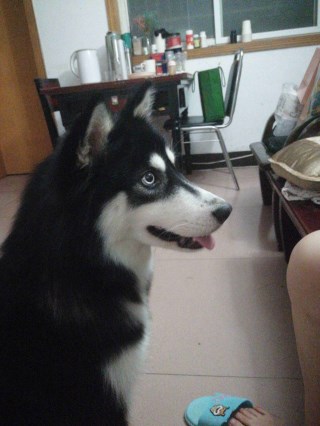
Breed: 1160-n000003-Siberian_husky